Hasani Pacher

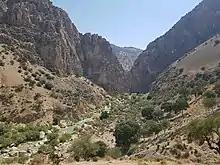

Hasani Pachor (also Romanized as Ḩasanī Pachor; also known as Ḩasanī and Ḩasanī Pāichor) is a village in Doshman Ziari Rural District, Doshman Ziari District, Mamasani County, Fars province, Iran. At the 2006 census, its population was 397, in 91 families.